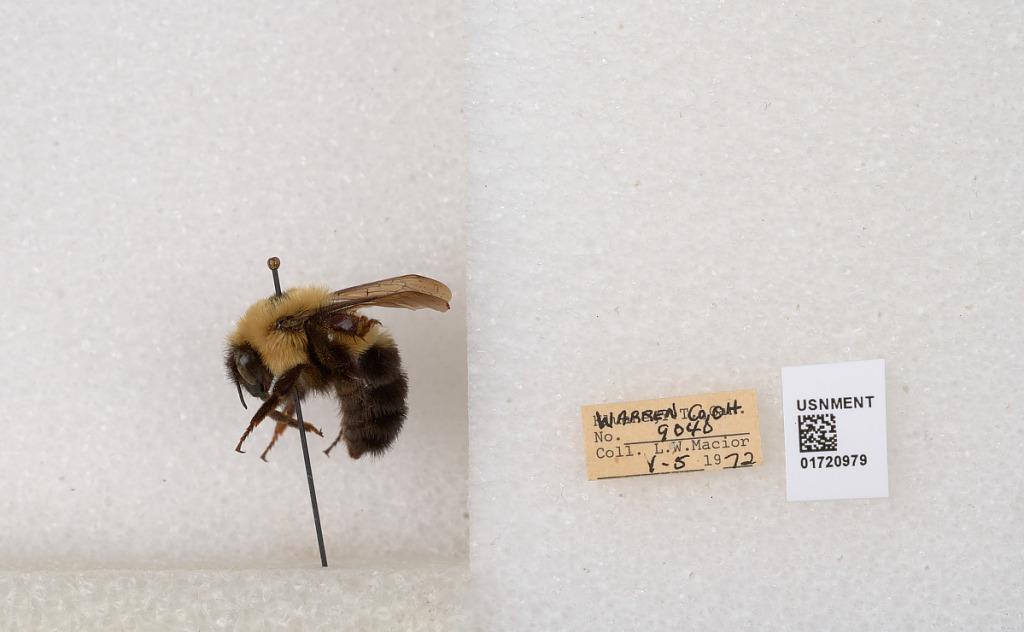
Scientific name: Bombus bimaculatus Cresson
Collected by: L. Macior
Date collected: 1972-5-5
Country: United States
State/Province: Ohio
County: Warren
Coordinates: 39.4276, -84.1668